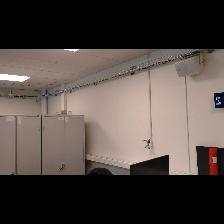
Label: NonHuman